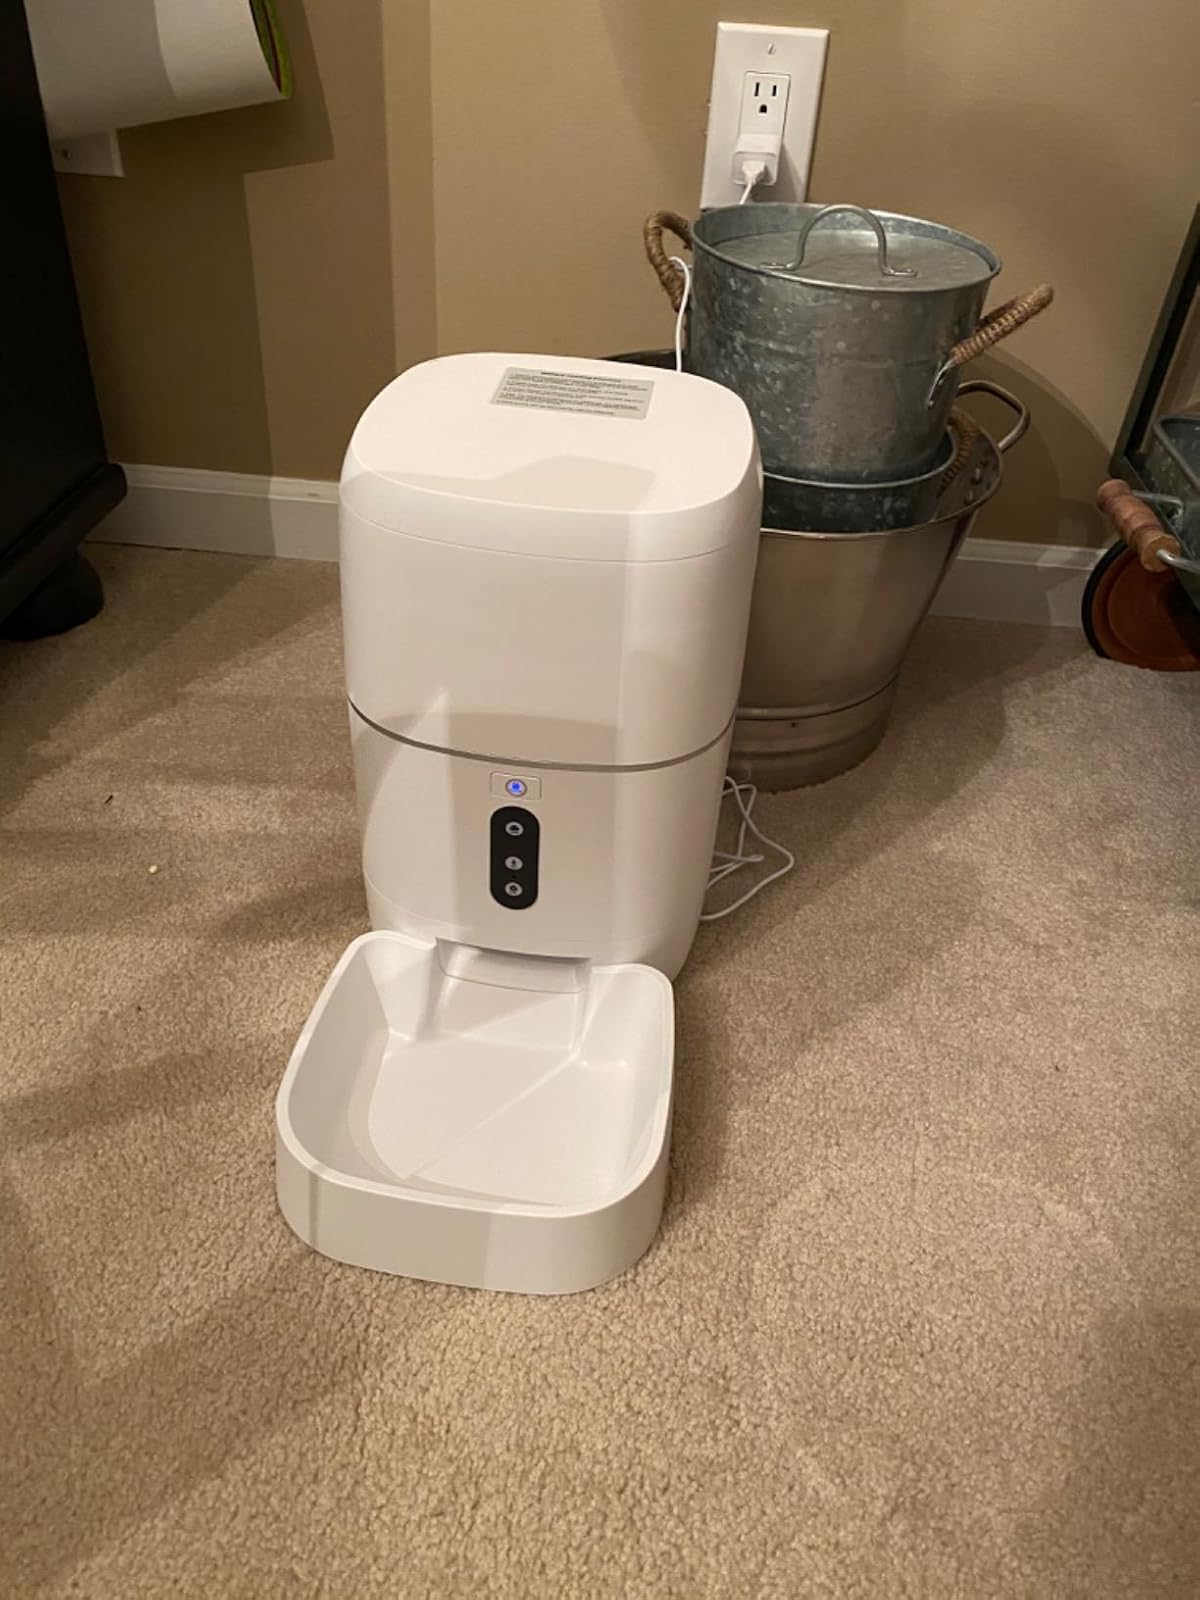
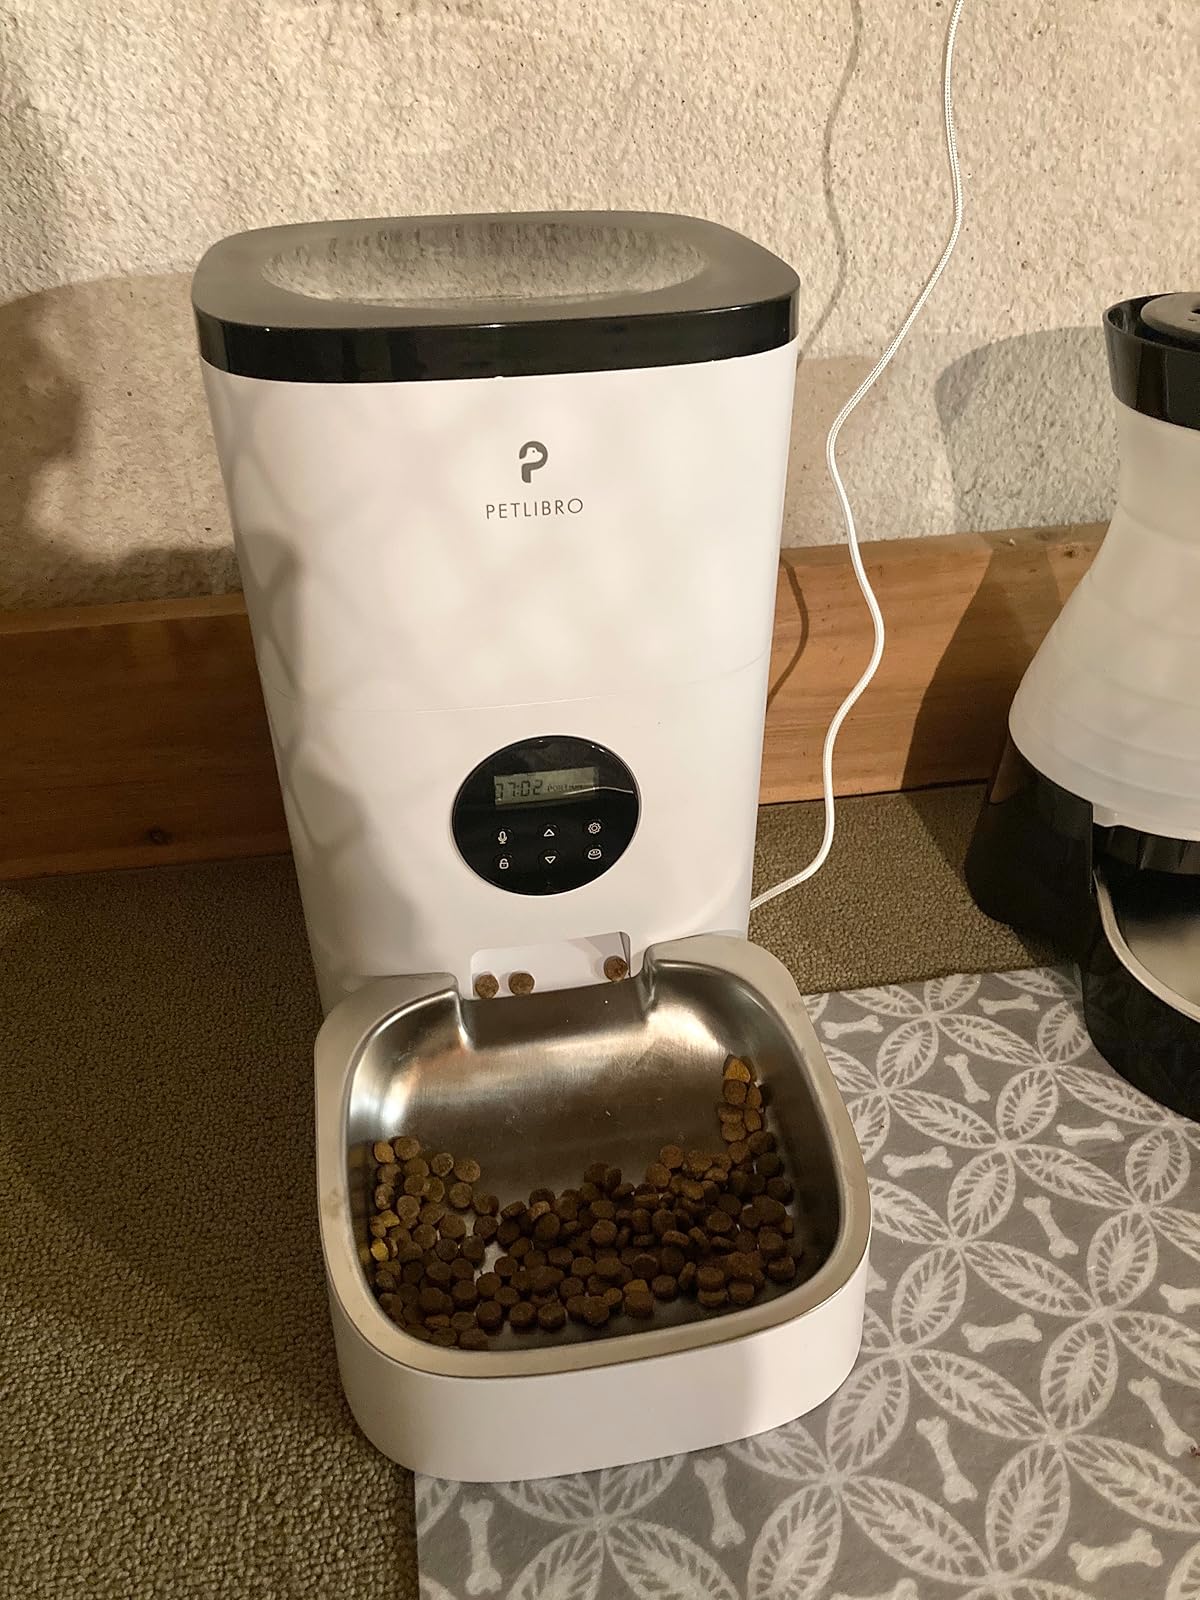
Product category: items_feeder
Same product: no